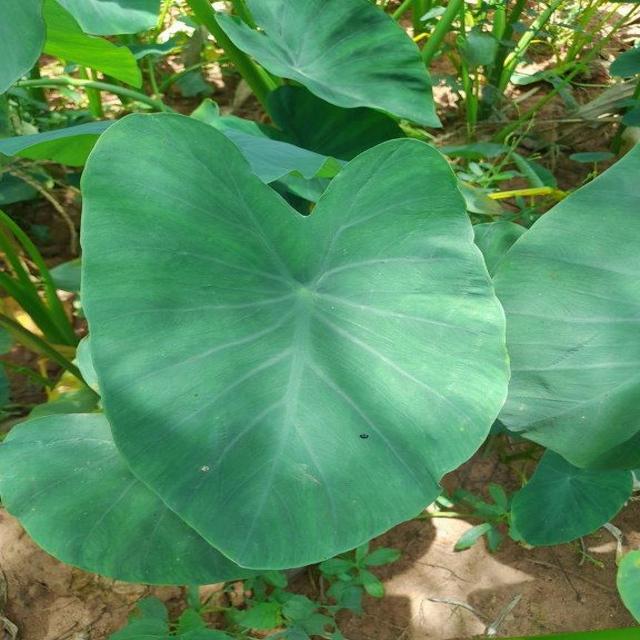
Label: Healthy